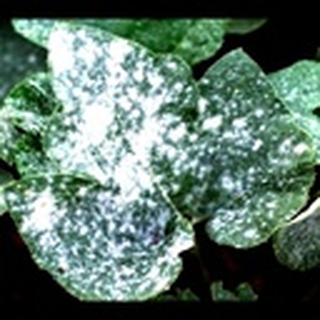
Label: cotton_powdery_mildew